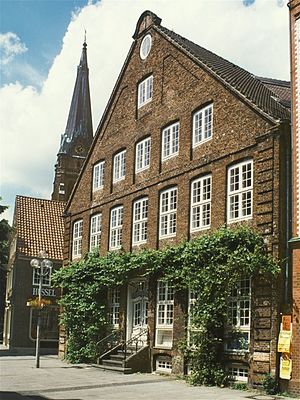
Elmshorn / Historie / Under enevælden
Möhringsches Hus i Königstraße (1780)
Elmshorn er en by i det nordlige Tyskland med 48.267 indbyggere, beliggende i Pinneberg Amtkreds i delstaten Slesvig-Holsten. Den ligger 32 km nord for Hamborg ved den lille, men tidligere sejlbare flod Krückau på grænsen af marskegnene tæt ved Elben. Det er den 6. største by i Slesvig-Holsten.